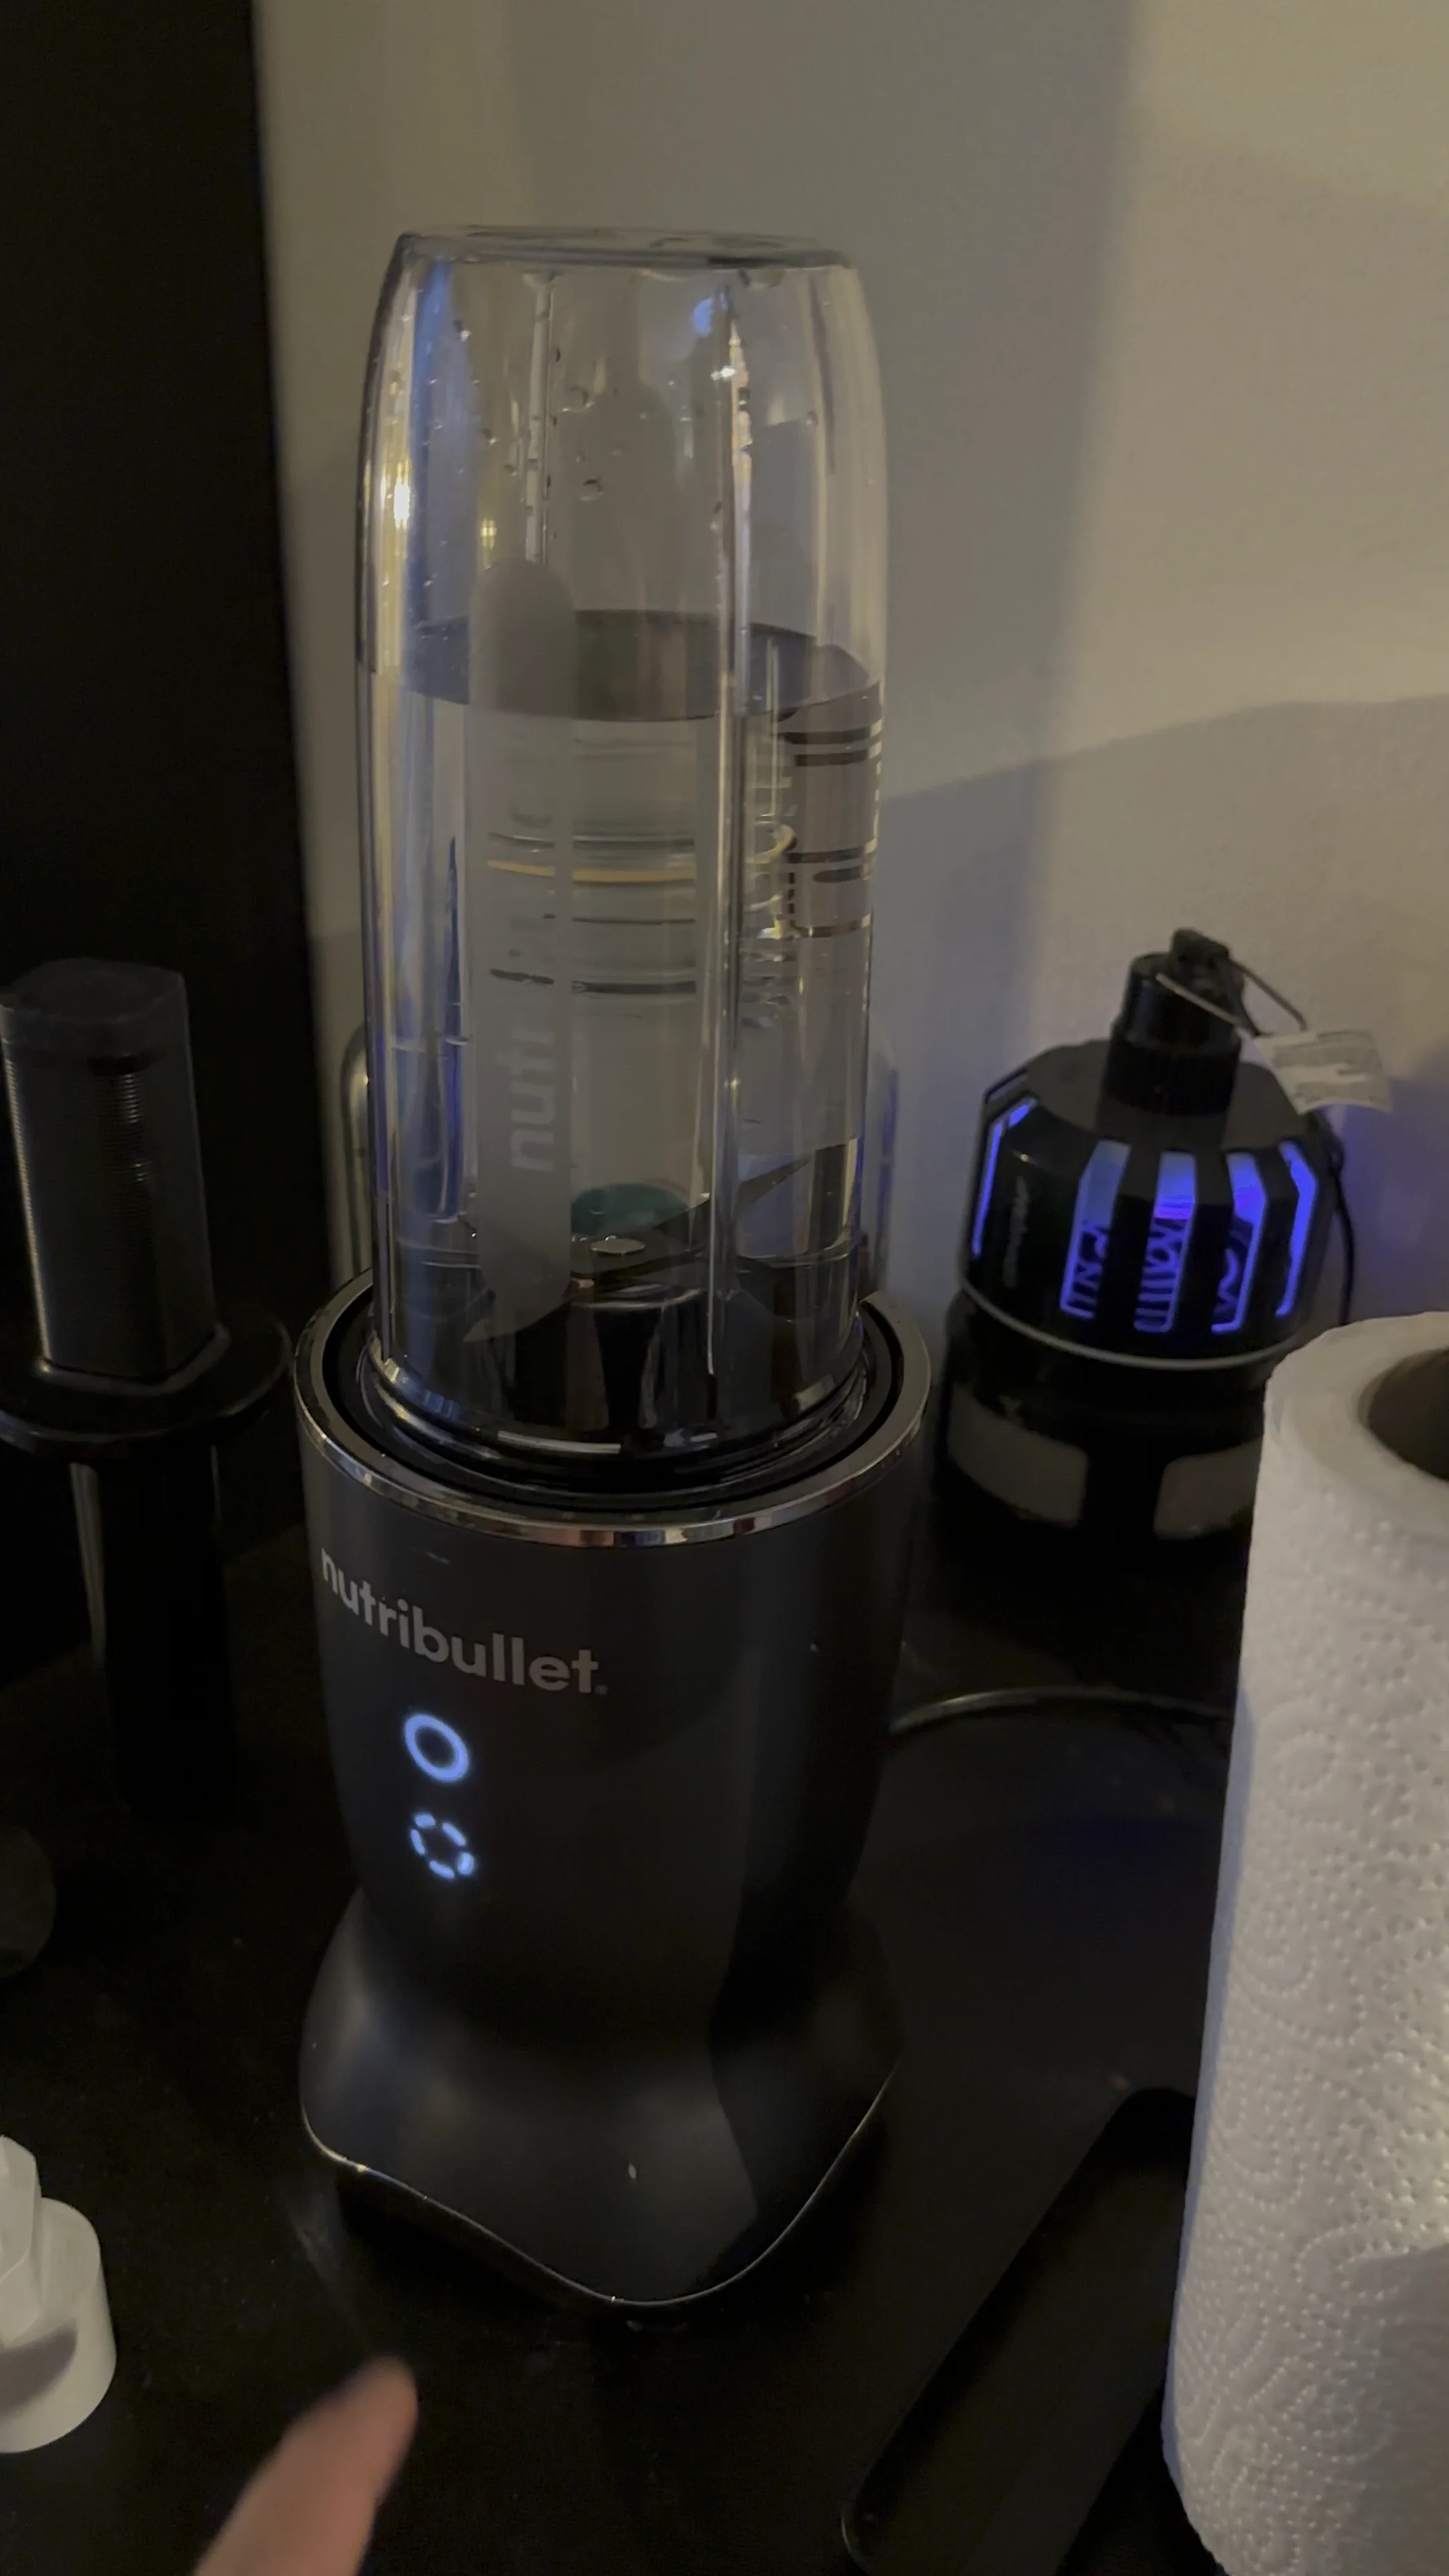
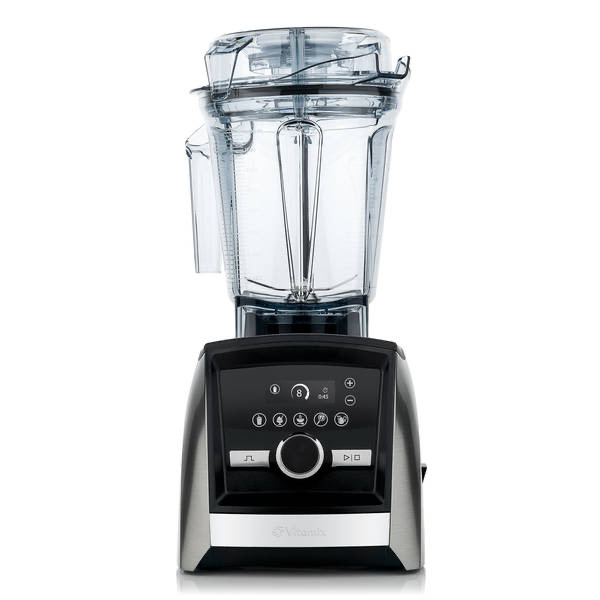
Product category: items_blender
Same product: no